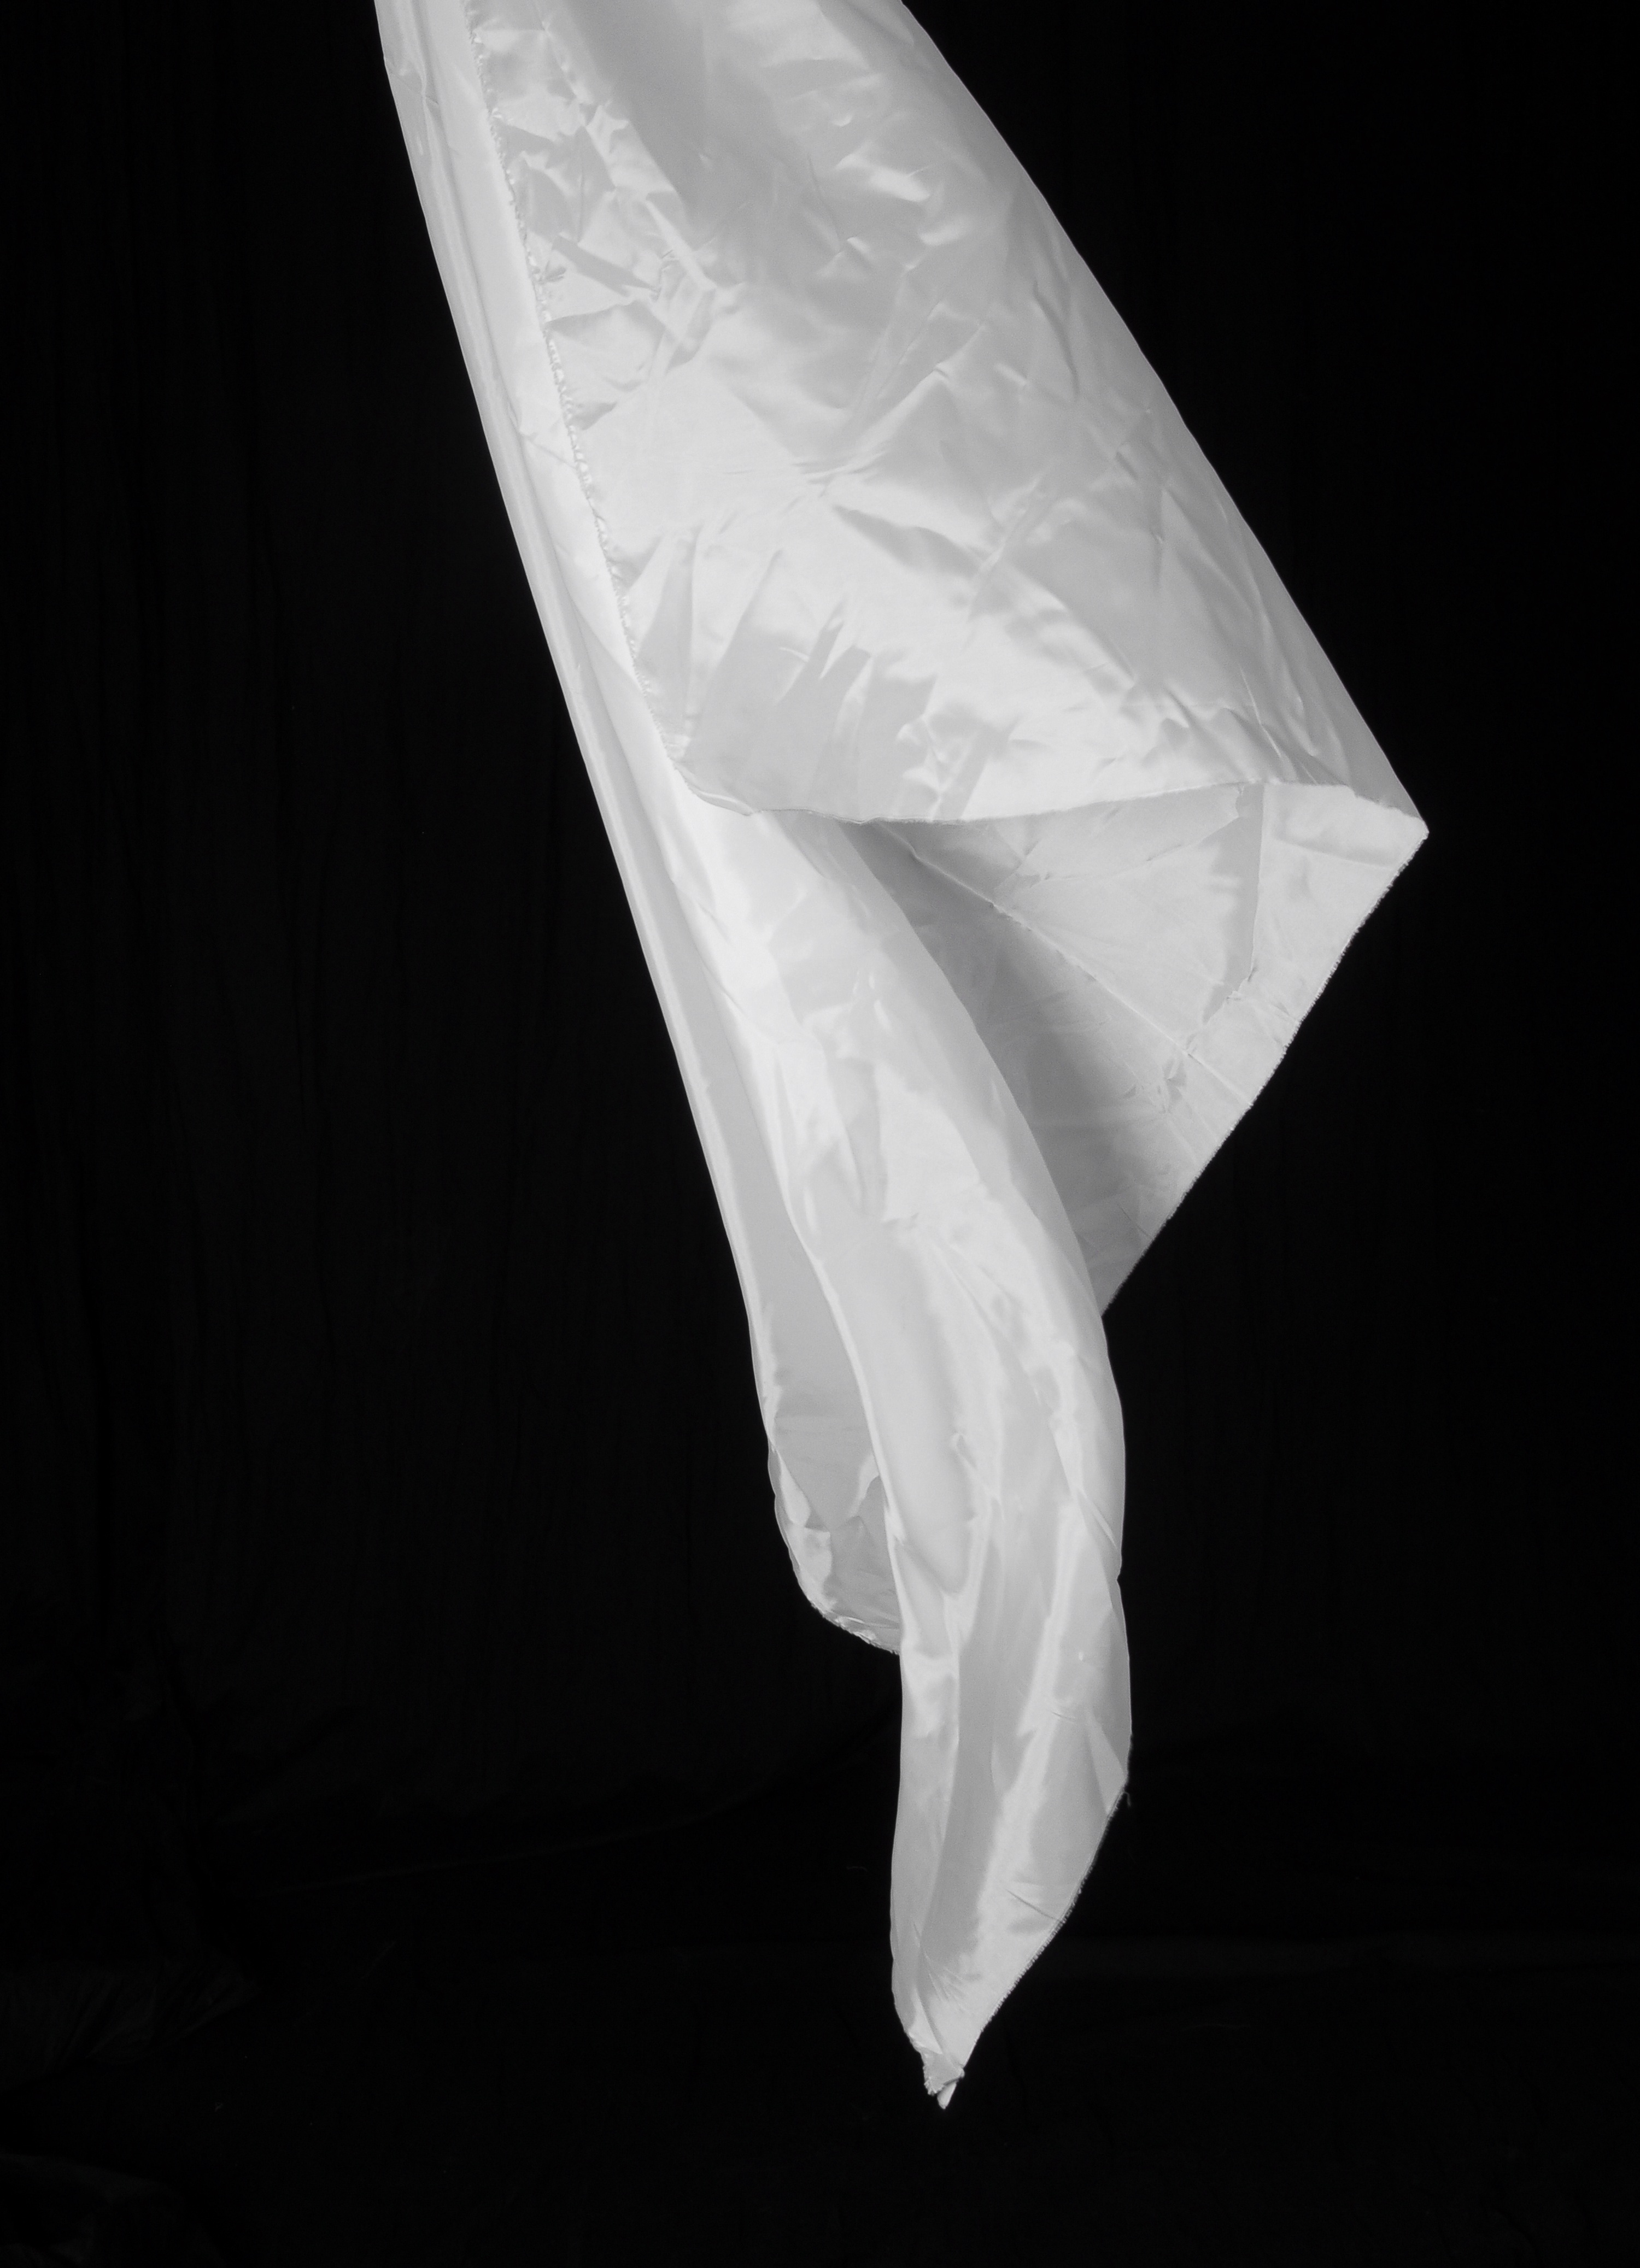
hand, wing, black and white, white, black, arm, material, fabric, textile, sculpture, dress, towels, veil, monochrome photography, fashion accessory